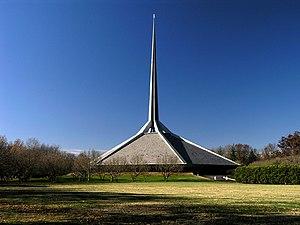
La North Christian Church est une église située à Columbus dans l’Indiana aux États-unis. Abritant le culte de l'Église chrétienne des Disciples du Christ, l’église est conçue par l'architecte finno-américain Eero Saarinen. Elle est construite entre 1959 et 1964.
Cet article est une liste partielle des bâtiments et meubles conçus par Eero Saarinen.
La ville de Columbus est le siège du comté de Bartholomew, dans l’État de l’Indiana, aux États-Unis. Sa population s’élevait à 44 061 habitants lors du recensement de 2010, estimée à 47 143 habitants en 2017. Columbus est célèbre pour son architecture moderne.